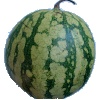
Label: Watermelon 1